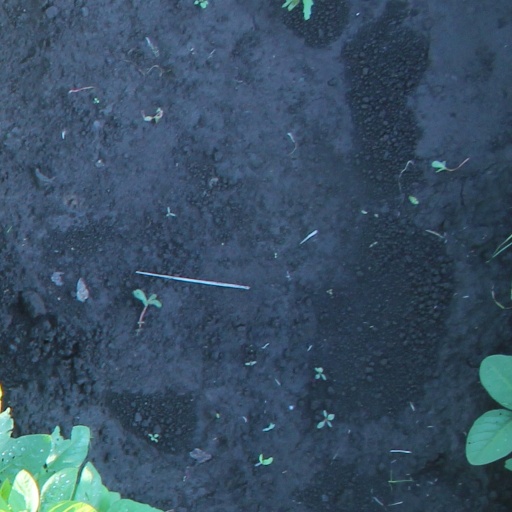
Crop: soybean